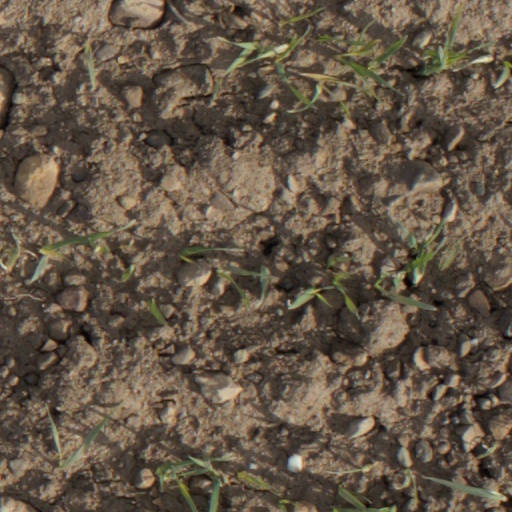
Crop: wheat